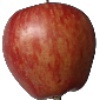
Label: Apple Red 1